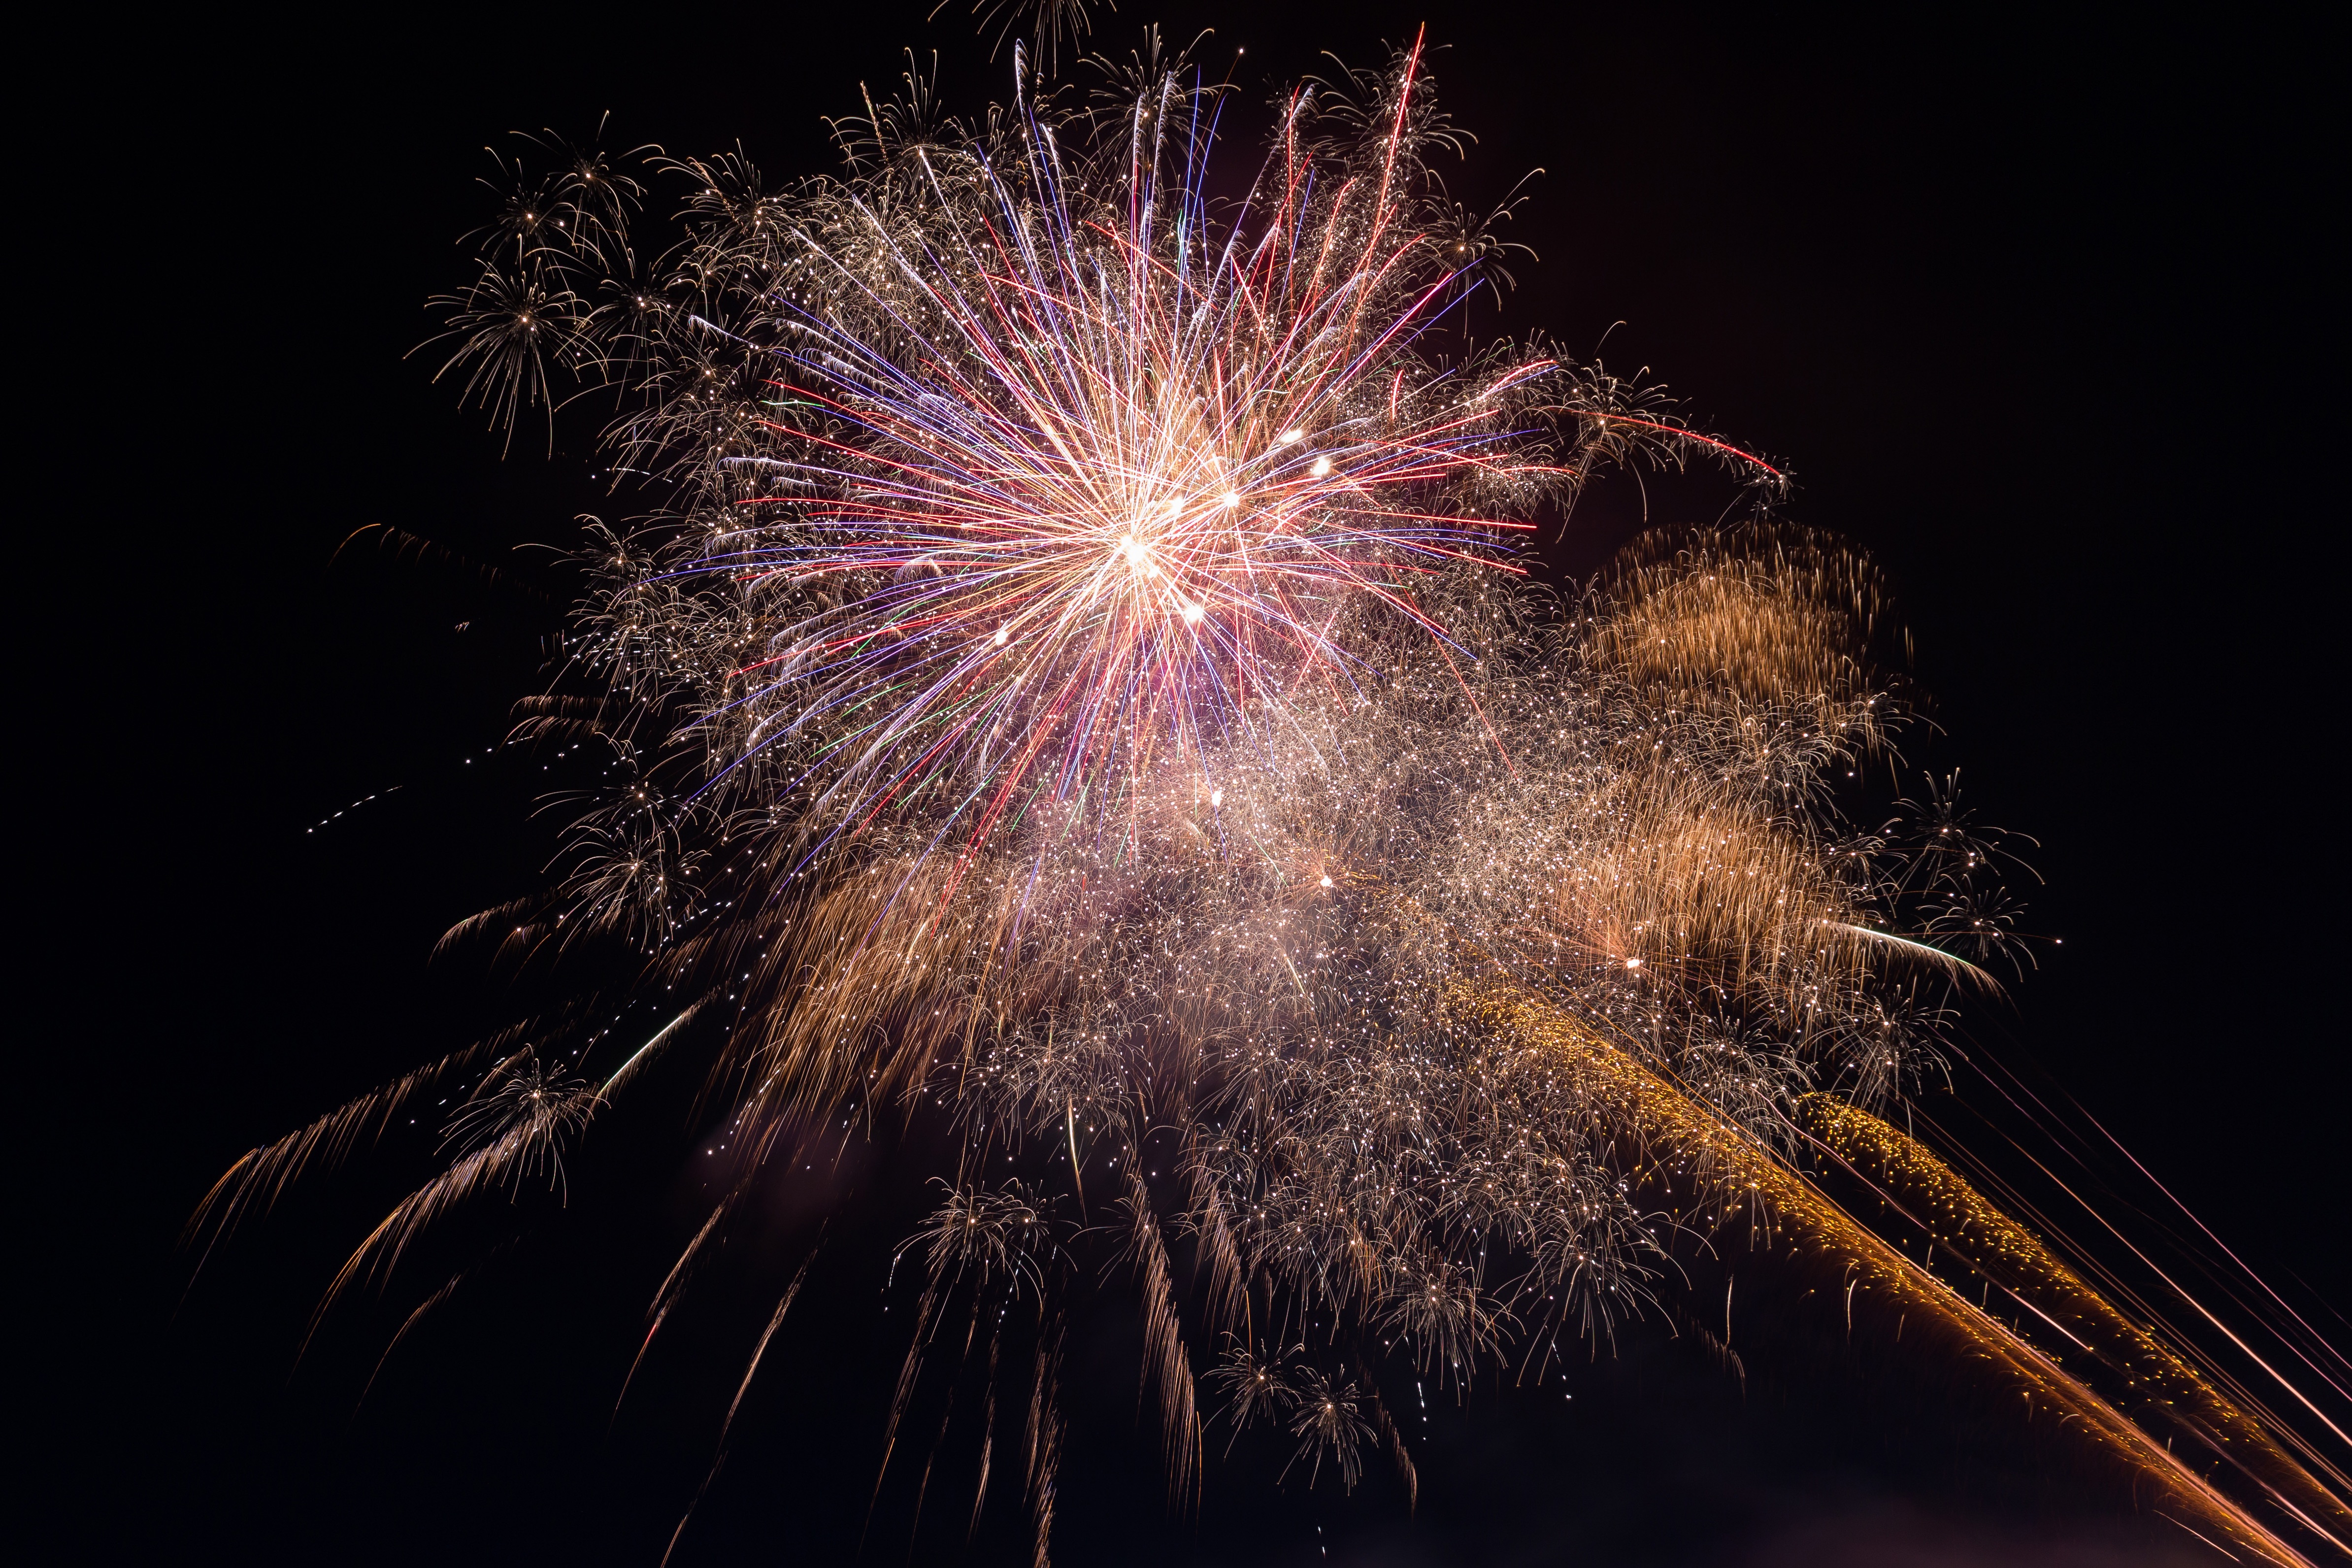
sky, night, recreation, celebration, lights, fireworks, event, outdoor recreation